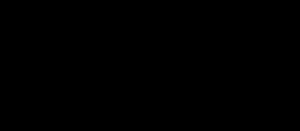
La cathédrale d'Uppsala est la plus grande cathédrale de Scandinavie. C'est aussi le principal édifice religieux de l'Église de Suède.